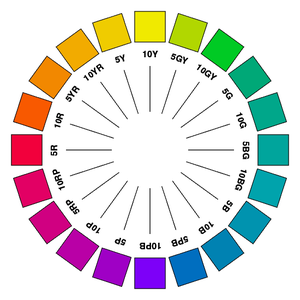
Roue des couleurs de Munsell
Un cercle chromatique est une représentation ordonnée des couleurs, utilisée en peinture, en teinturerie, en design industriel, en mode, en arts graphiques. Les couleurs se succèdent dans l'ordre de celles de l'arc-en-ciel, la fermeture s'effectuant par une transition du rouge au violet en passant par les pourpres.